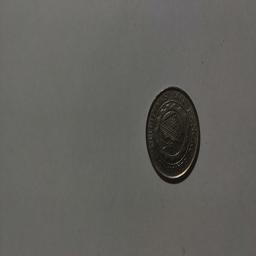
Label: 1_Old_Back